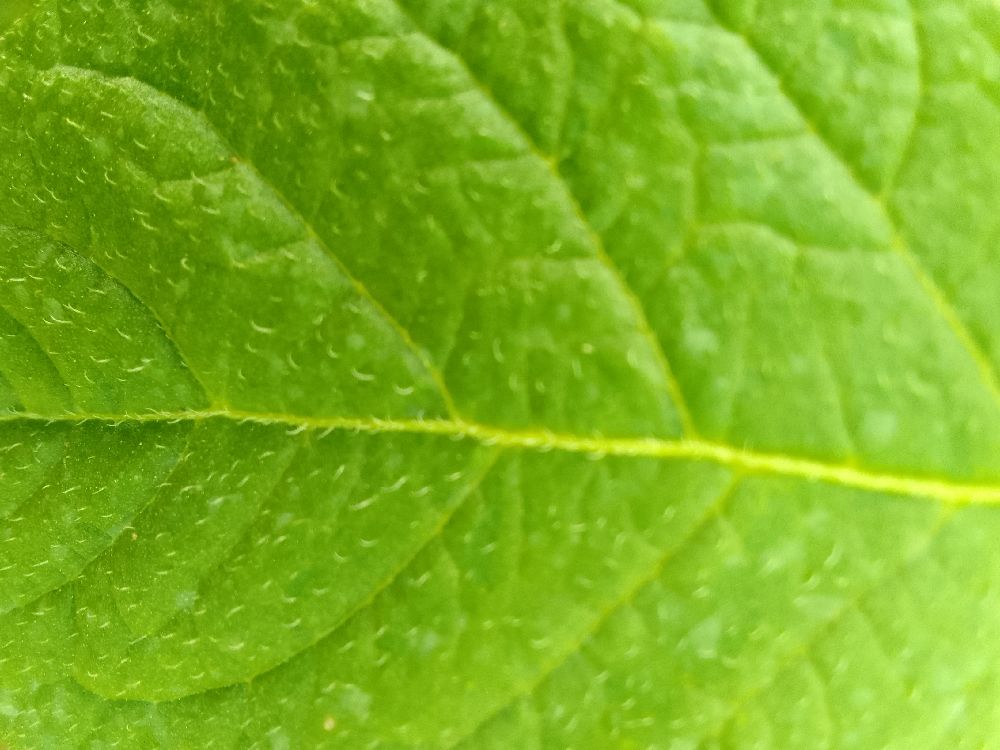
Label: Healthy